Black Russians

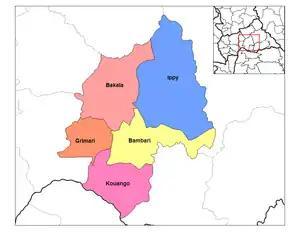
Ouaka prefecture, where Black Russians are most active

Black Russians is an unofficial name given to a group of pro–government militias in the Central African Republic, recruited mostly from former Anti-Balaka and UPC fighters by Wagner Group. The militias have been accused of multiple war crimes and crimes against humanity.